Question: Please indicate a possible affordance area of the bottle that can be used for holding
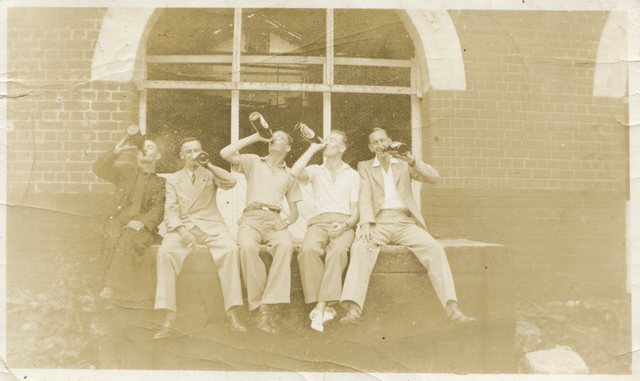
Answer: [290.272, 117.492, 326.507, 151.374]